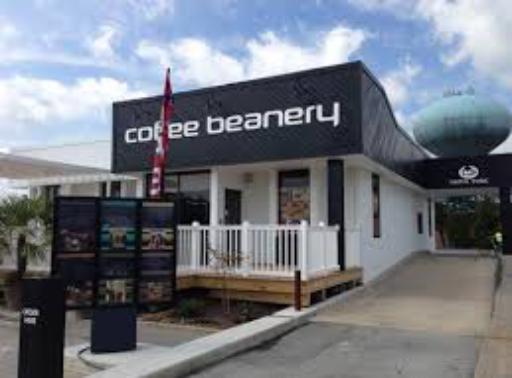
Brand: Coffee Beanery
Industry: Food